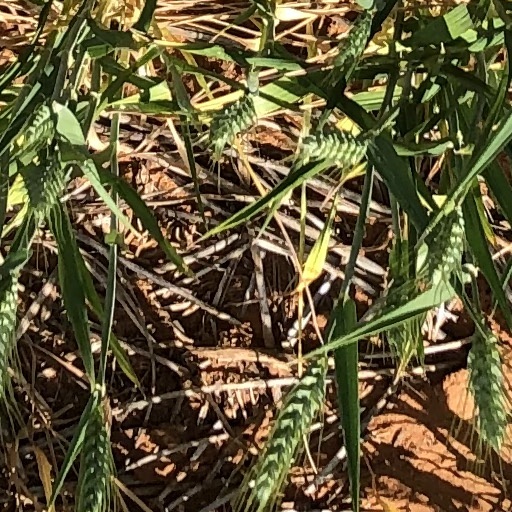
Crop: wheat